National Action Committee on the Status of Women

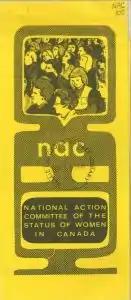
NAC flyer

The National Action Committee on the Status of Women was a Canadian feminist activist organization that existed from 1971 to 2007.